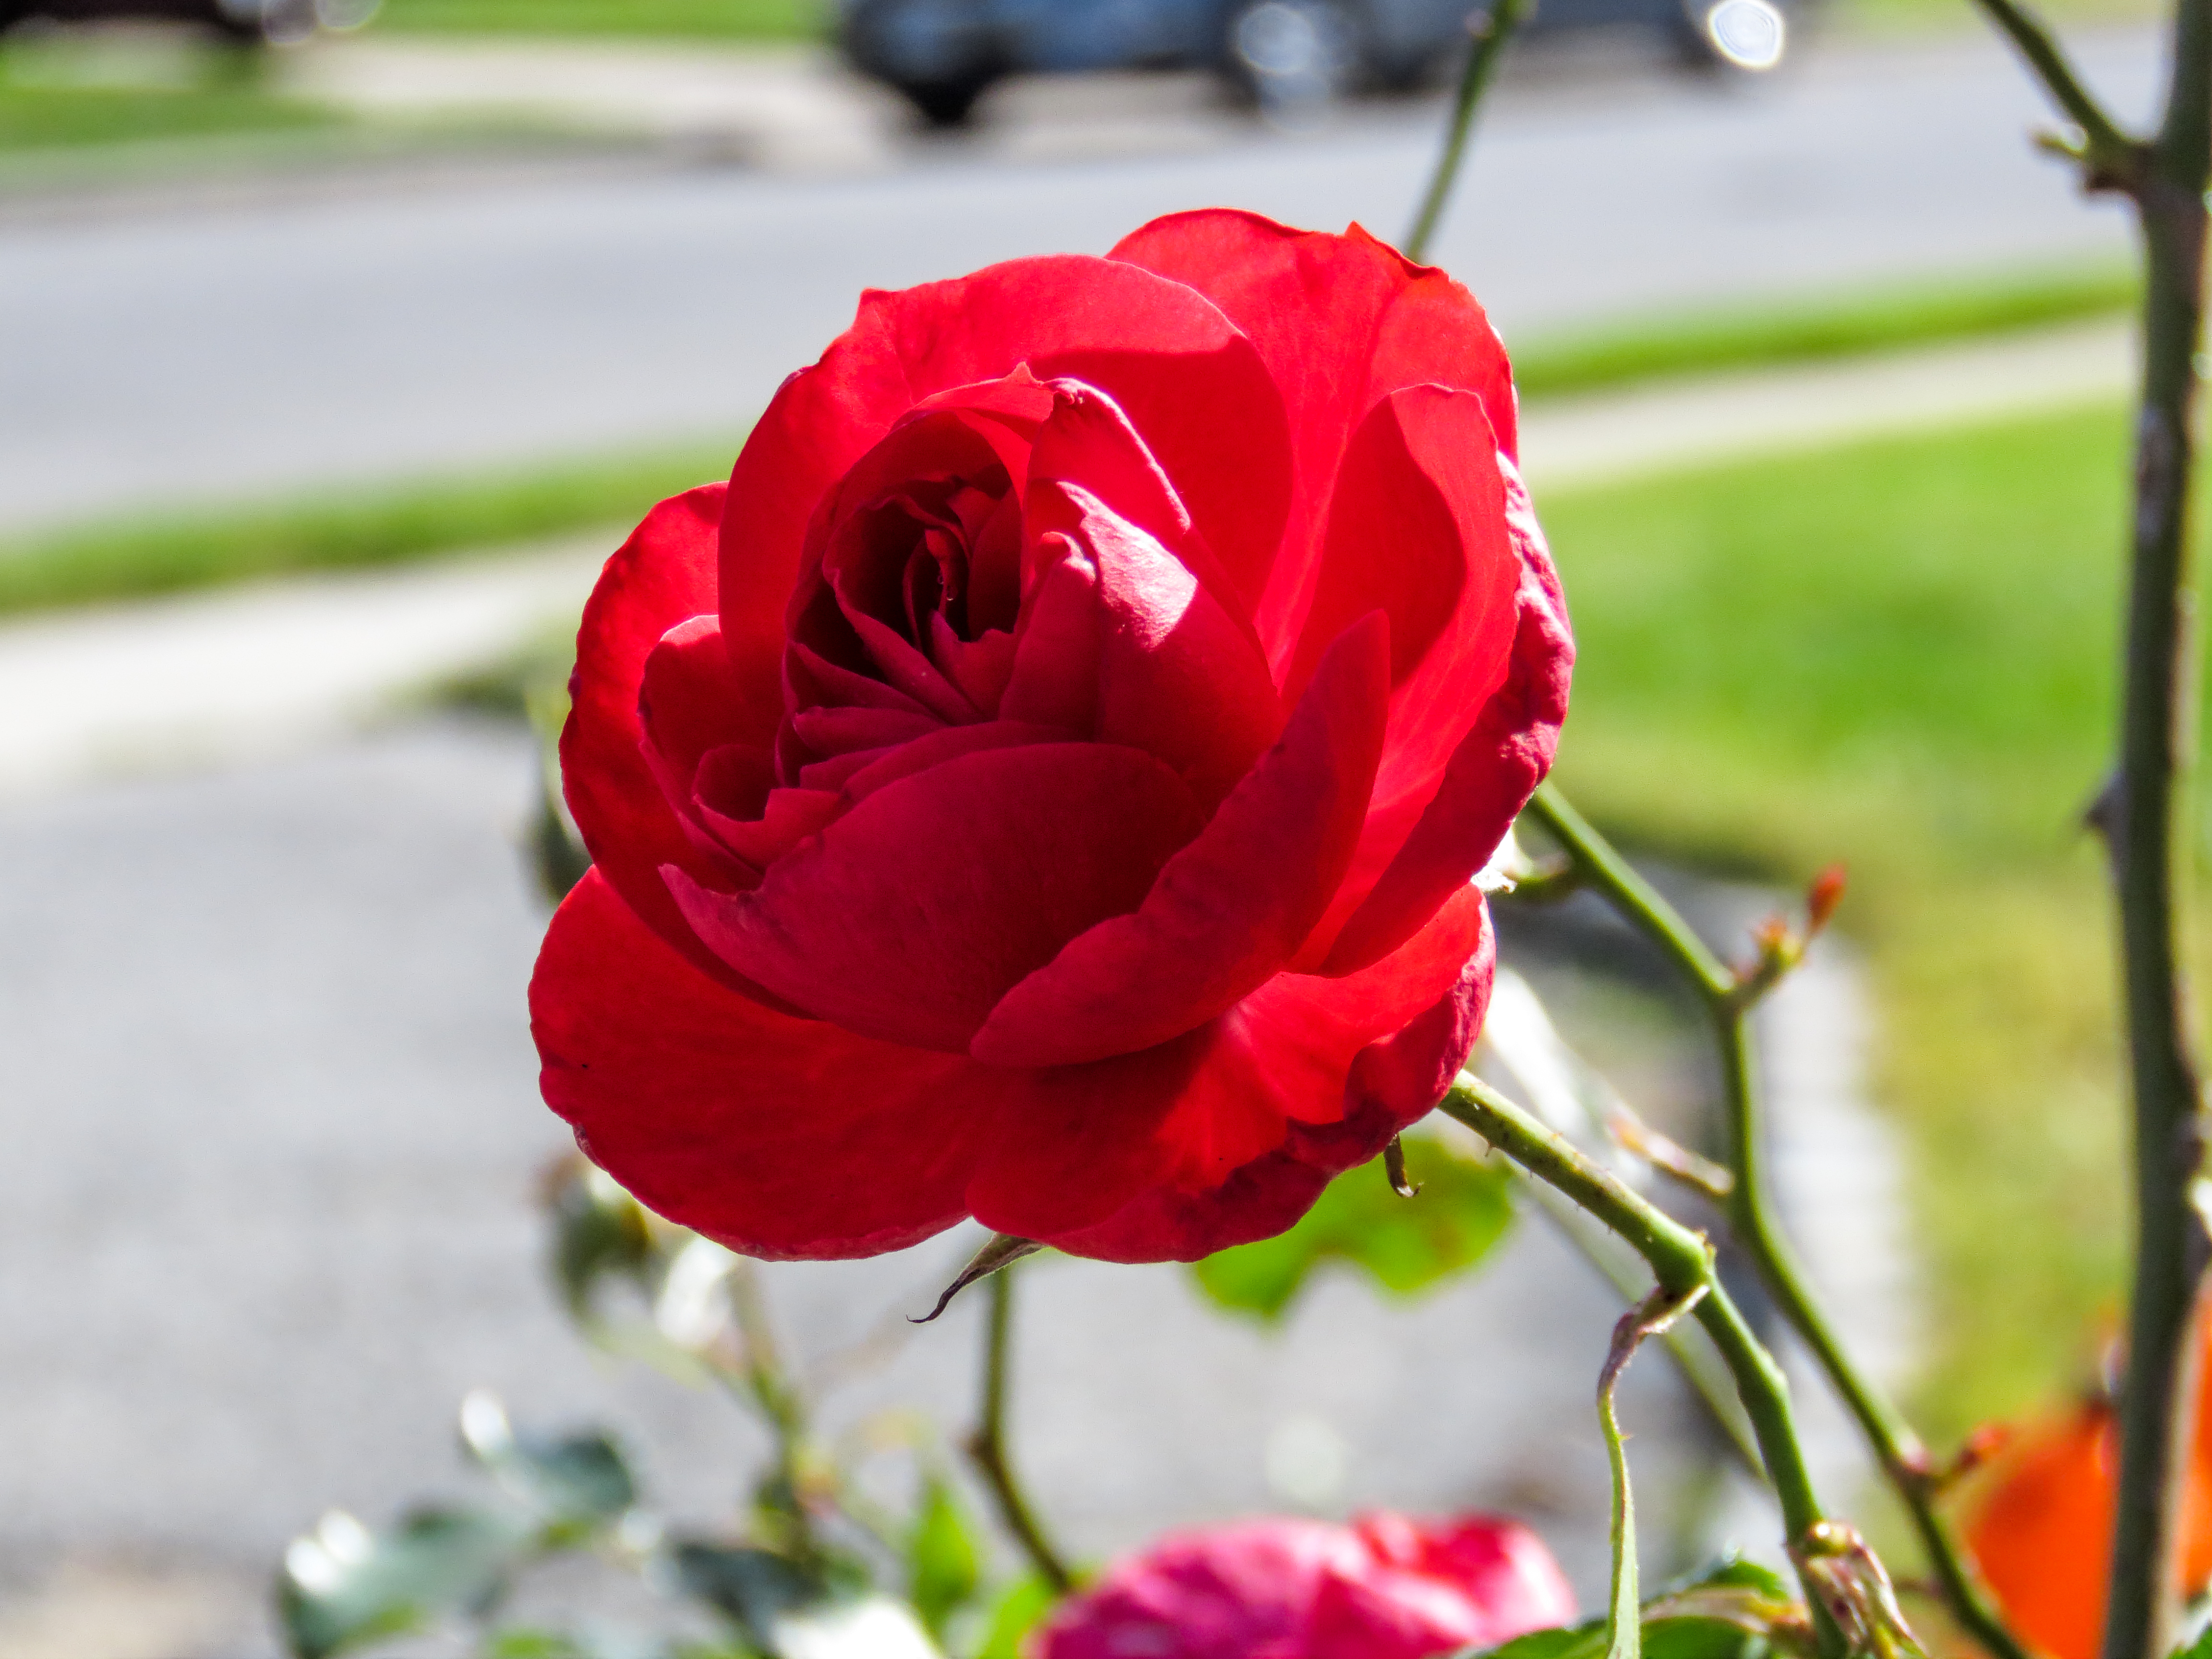
outdoor, plant, stem, flower, petal, rose, red, pink, flora, publicdomain, rosa, floribunda, macro photography, flowering plant, garden roses, rose family, land plant